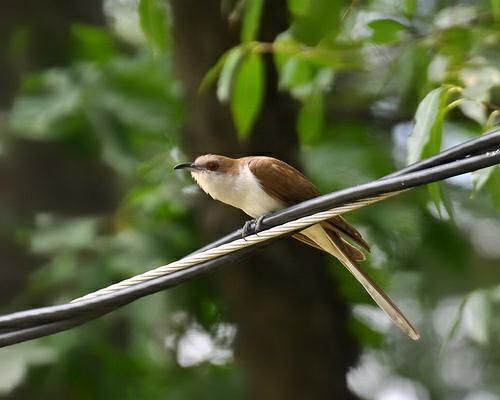
A photo of a black billed cuckoo